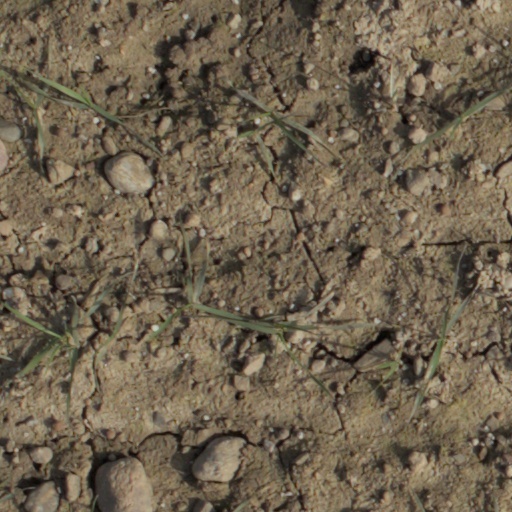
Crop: wheat